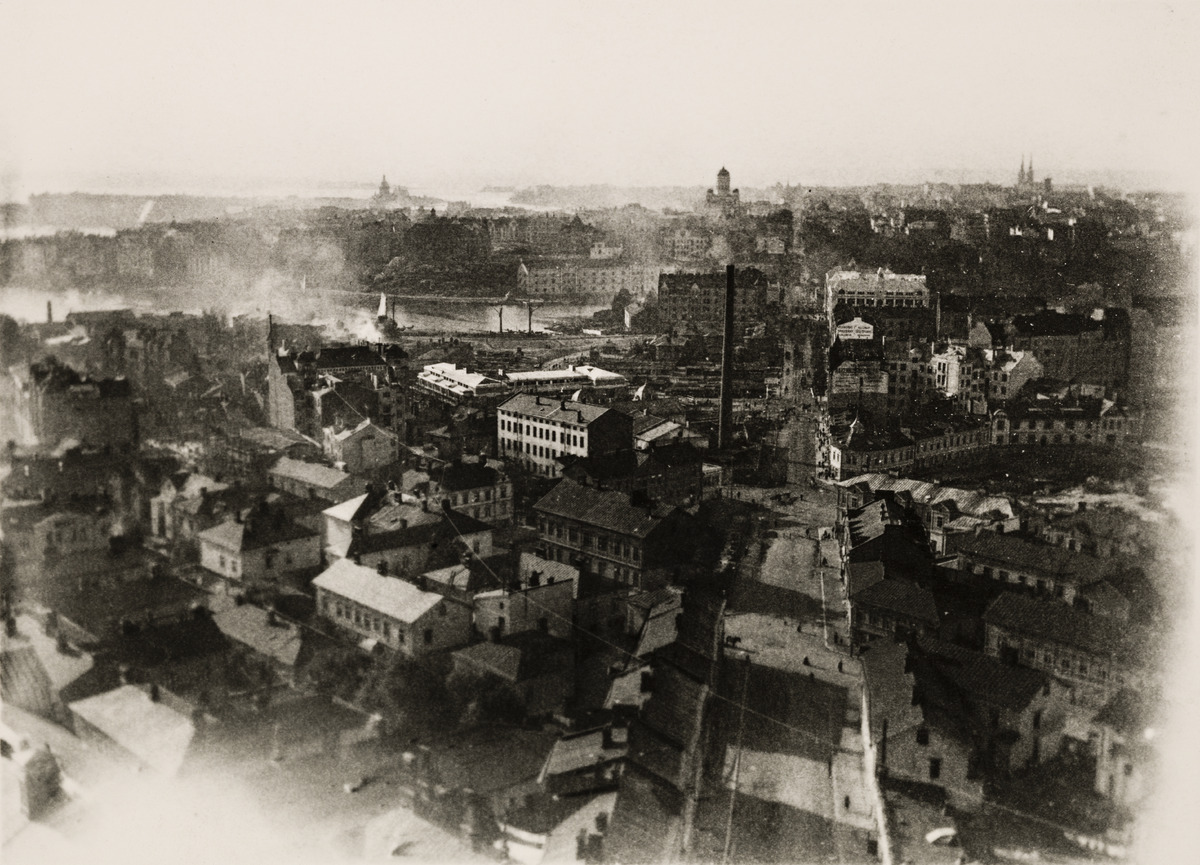
Panoraama Kallion kirkon tornista etelään
sisällön kuvaus: Panoraama Kallion kirkon tornista etelään. Edessä linjat ja Siltasaari. mustavalkoinen
Kuvaaja: Aschan, K.A., valokuvaaja
Ajankohta: kuvausaika 1915 n.
Paikka: Suomi, Uusimaa, Helsinki, Siltasaari Helsinki, Siltasaarenkatu
Aiheet: rakennukset, panoraamat, meret, lahdet, puut, kadut, tiet